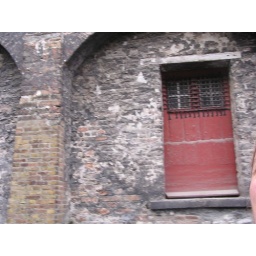
this door was just inches above the water line